West Harrow

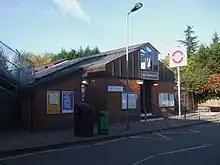
West Harrow Station on the Metropolitan line

Vaughan Primary School and Grange Primary School provide primary education to the area while Whitmore High School (previously Lascelles Boys Secondary School and Lascelles Girls Secondary School) provides secondary education and sixth-form studies. In 2007, Harrow Council successfully bid for a £31.5 million redevelopment of Whitmore under the Building Schools for the Future programme. The new building opened in 2010 and a sixth form block was added in 2015.